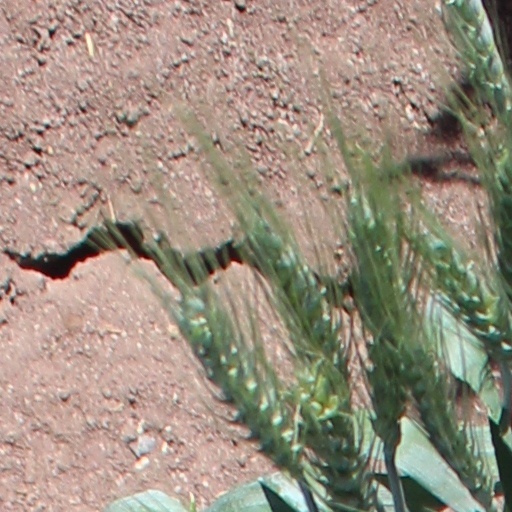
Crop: wheat